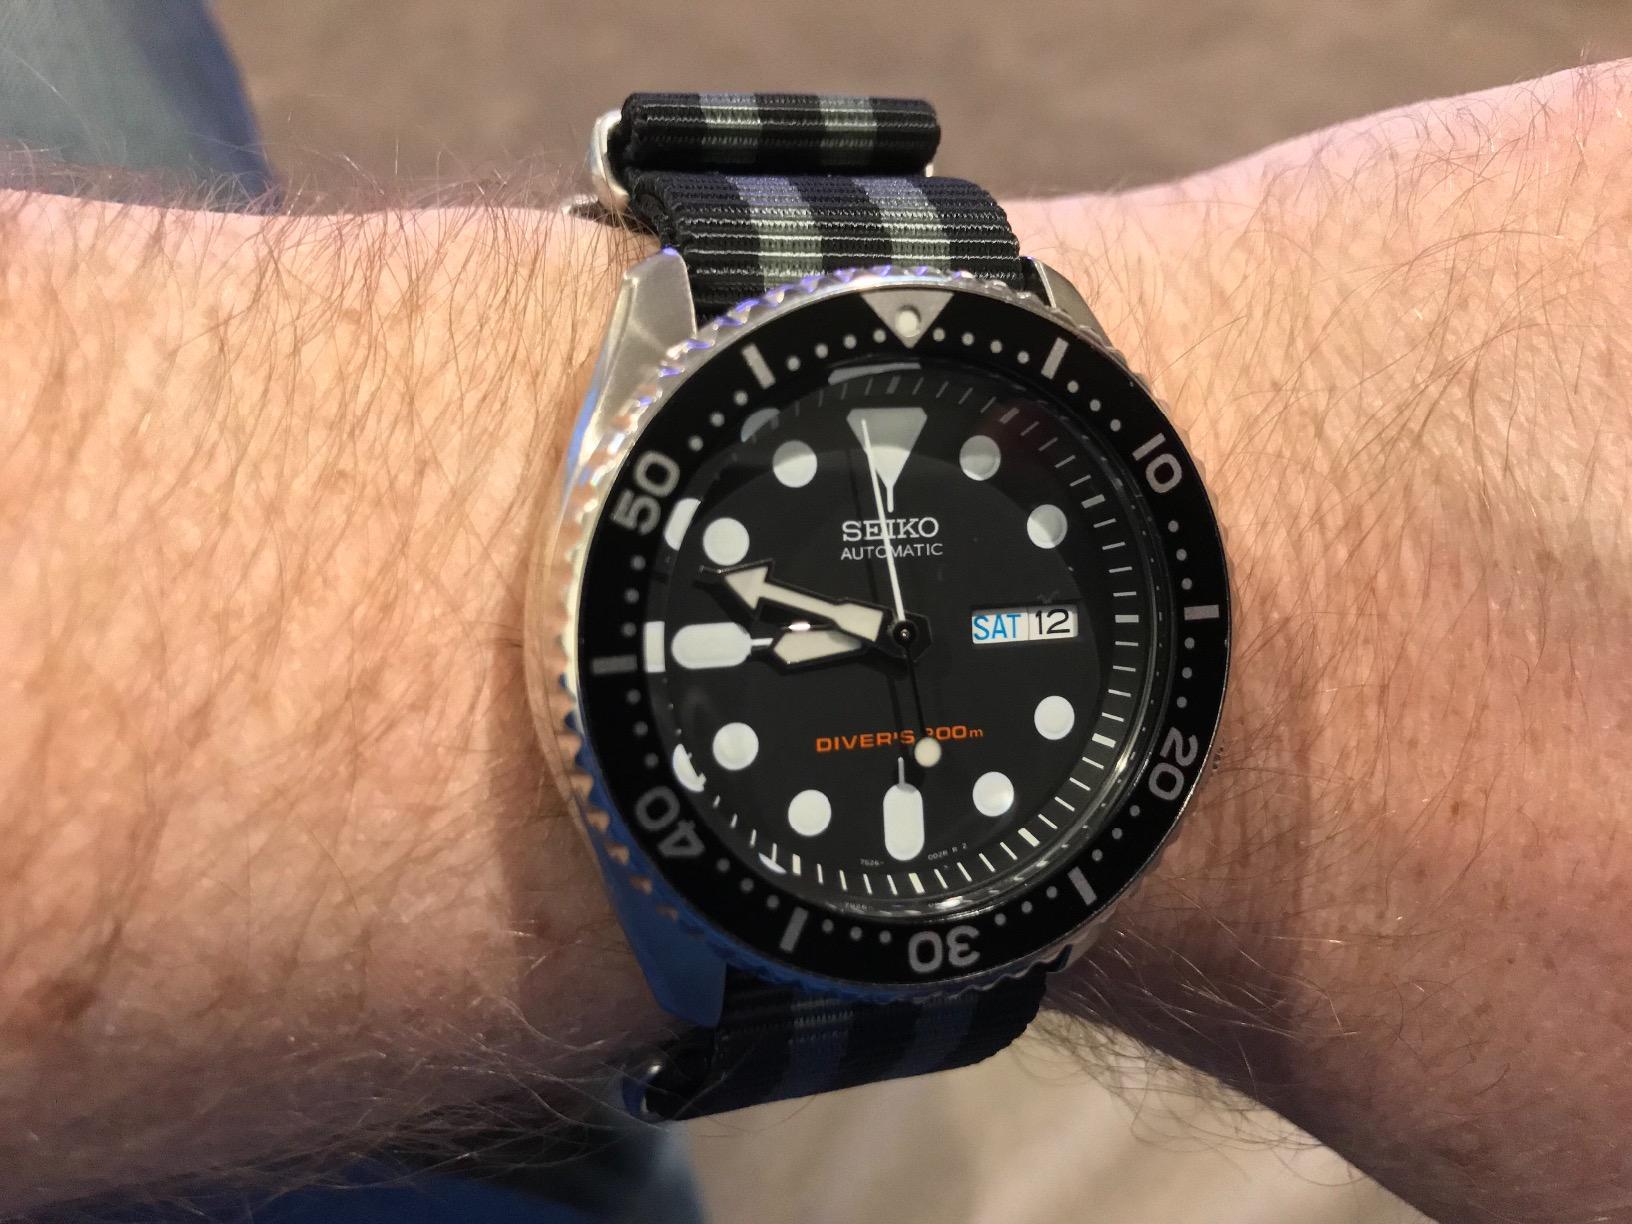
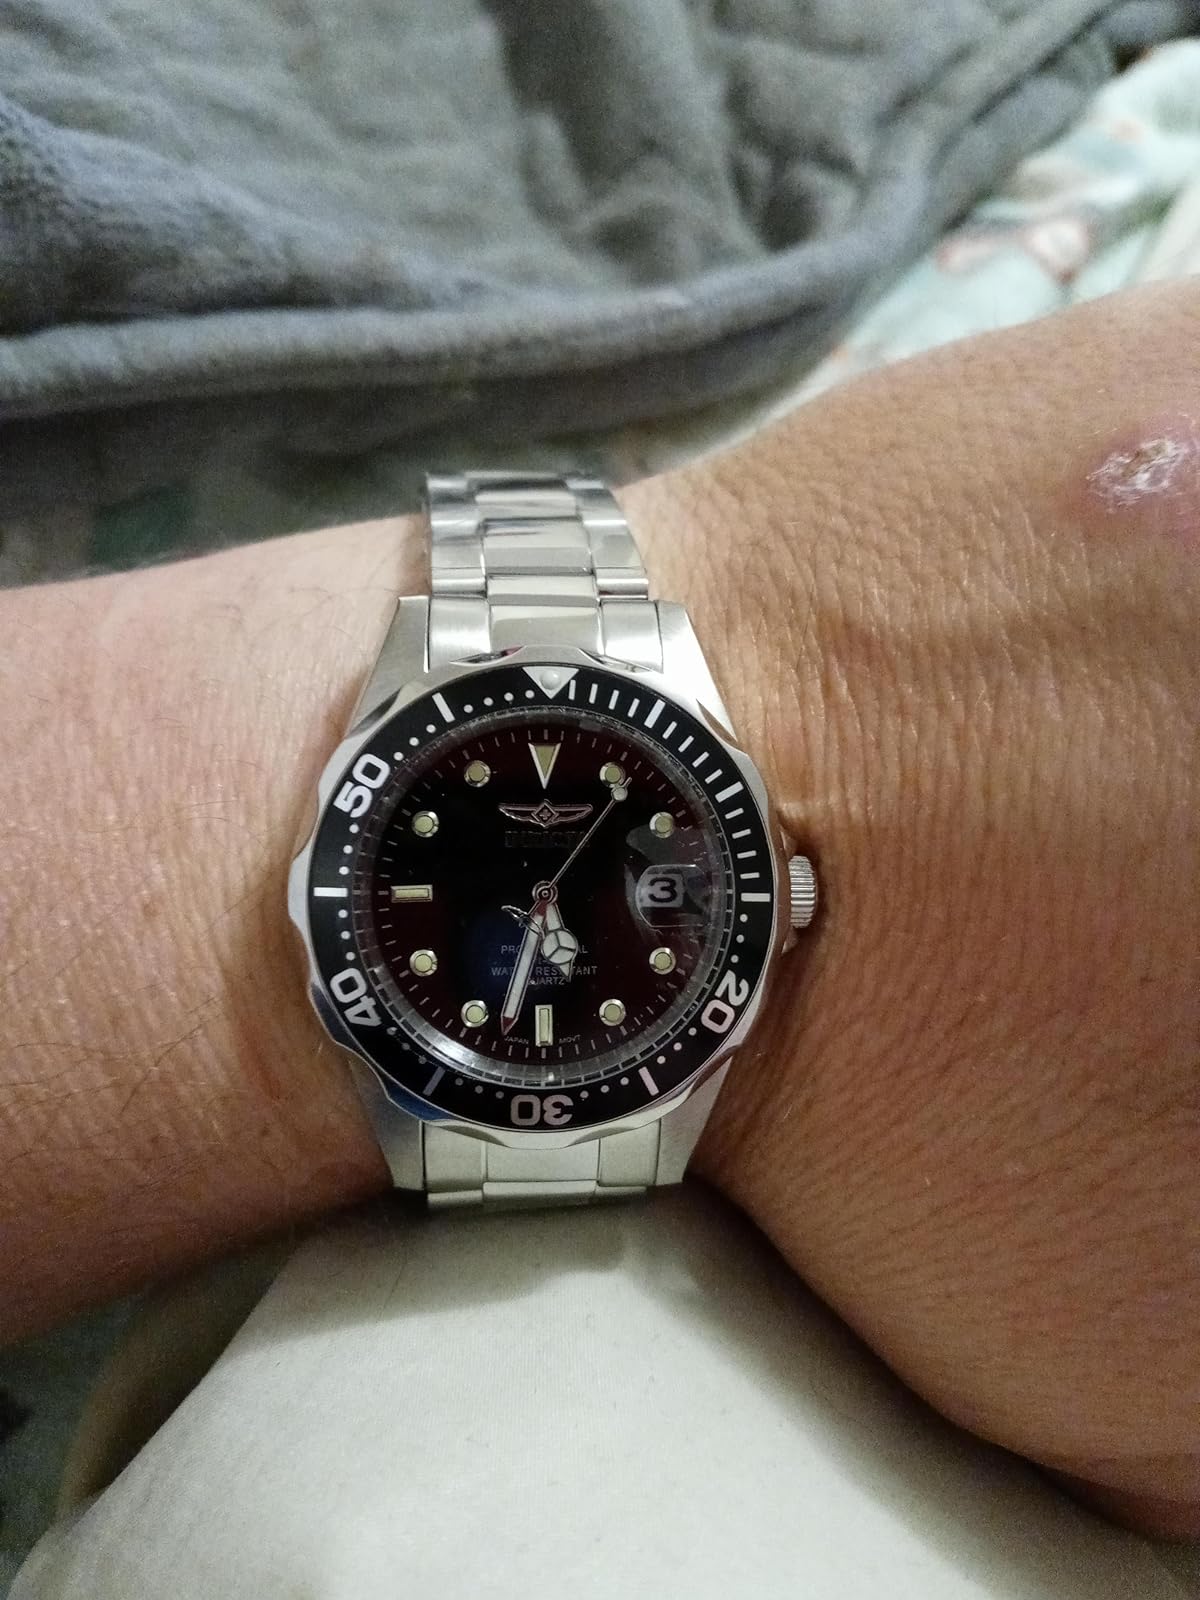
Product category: accessories_watch
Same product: no